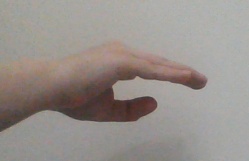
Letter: jeem